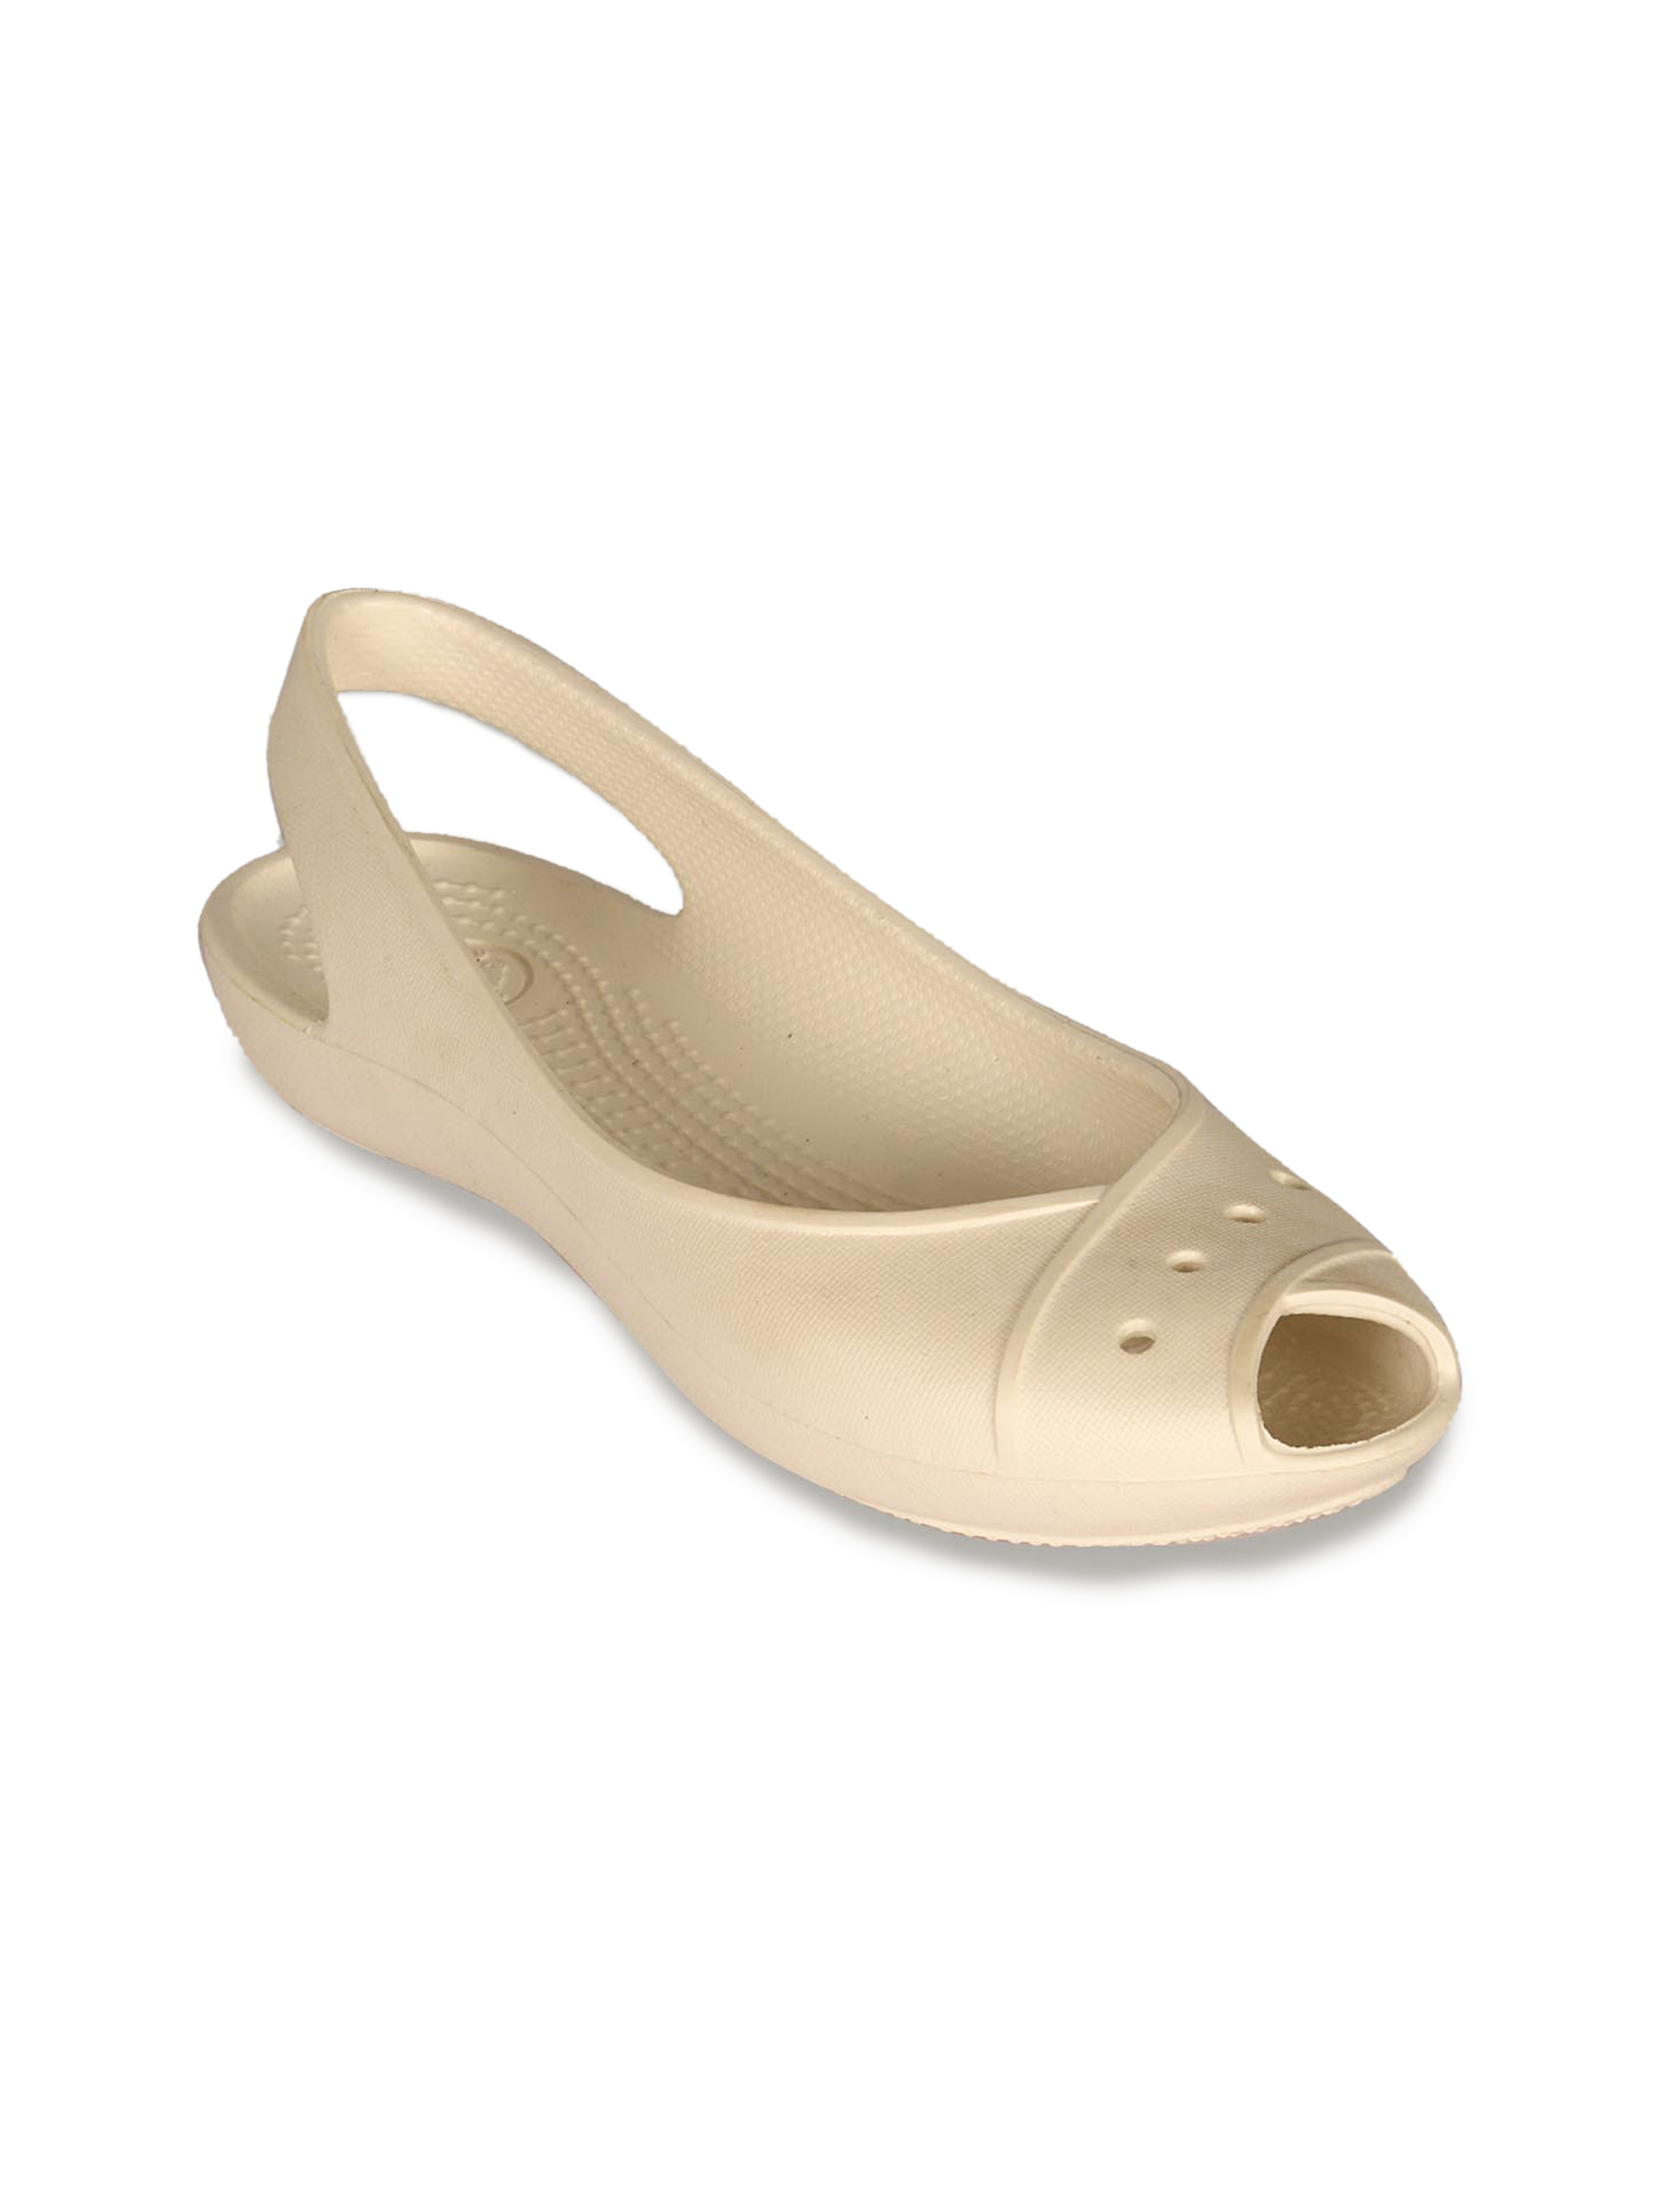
Crocs Women Lady Oyster Flats
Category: Footwear / Shoes / Flats
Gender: Women
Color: White
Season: Summer 2011
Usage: Casual